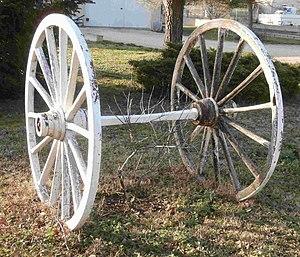
Roues de charrette